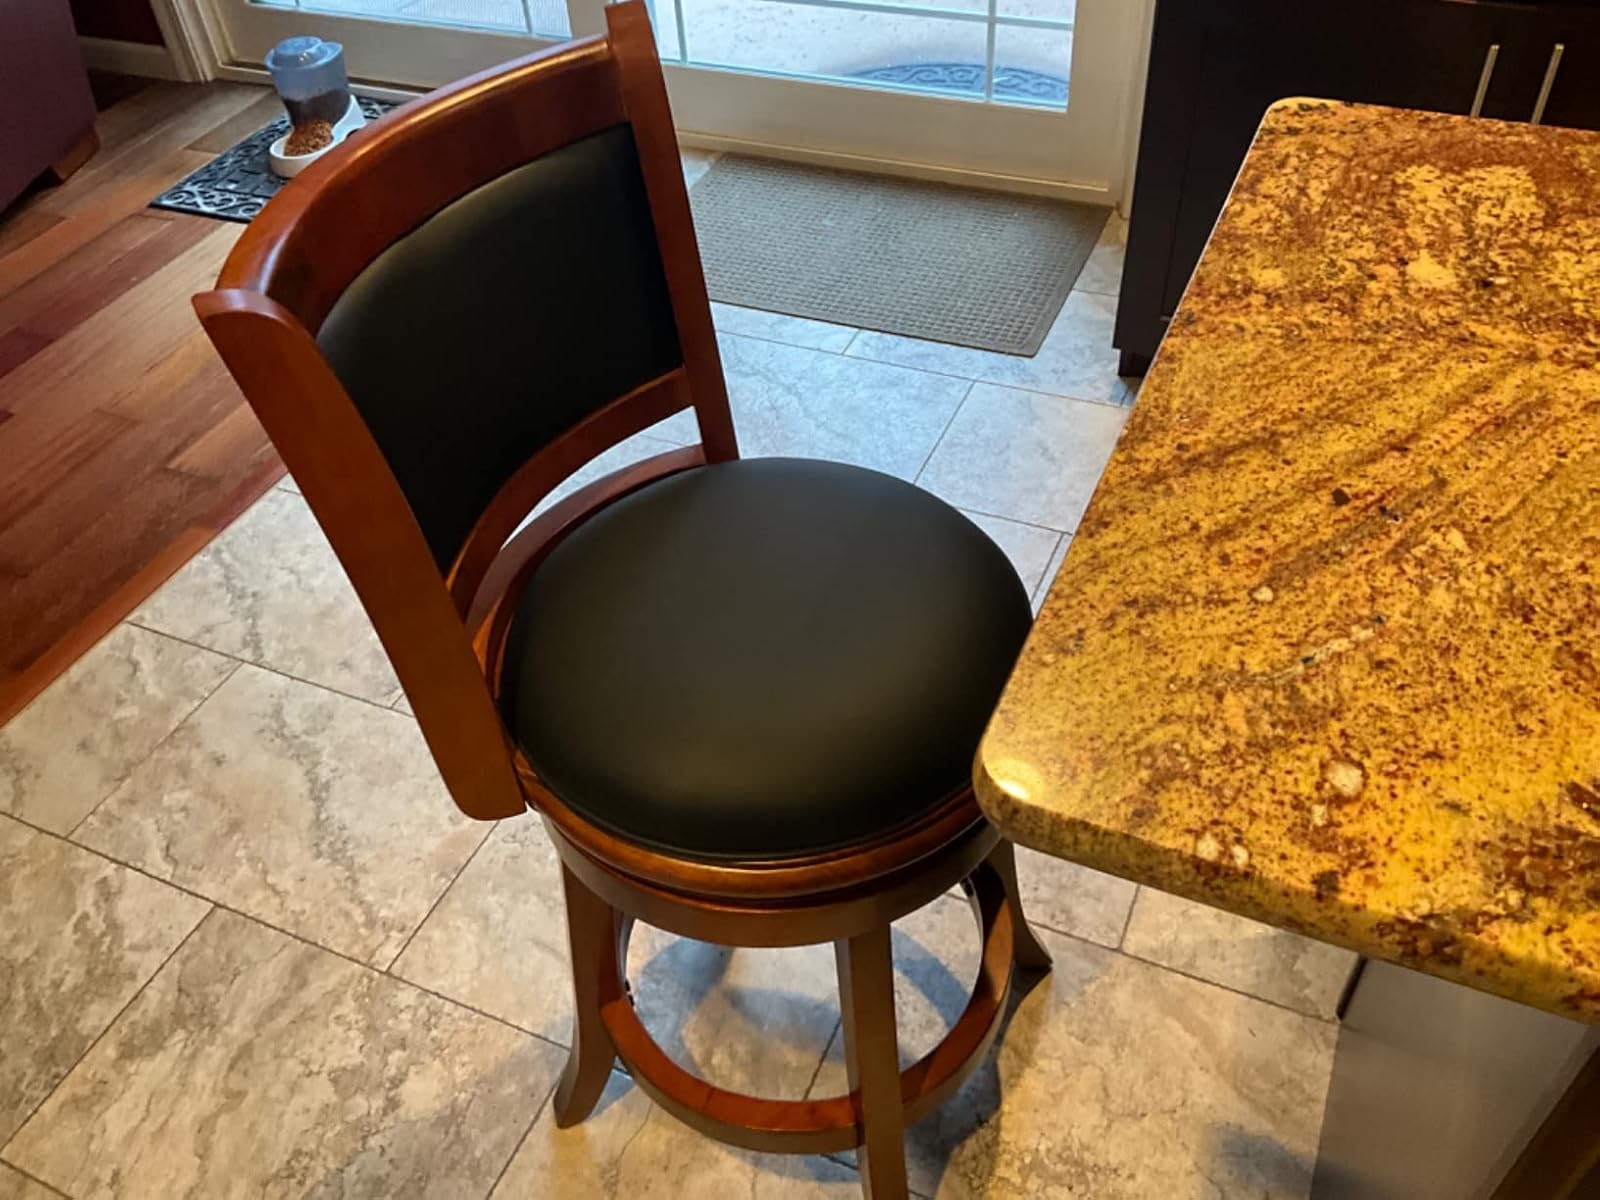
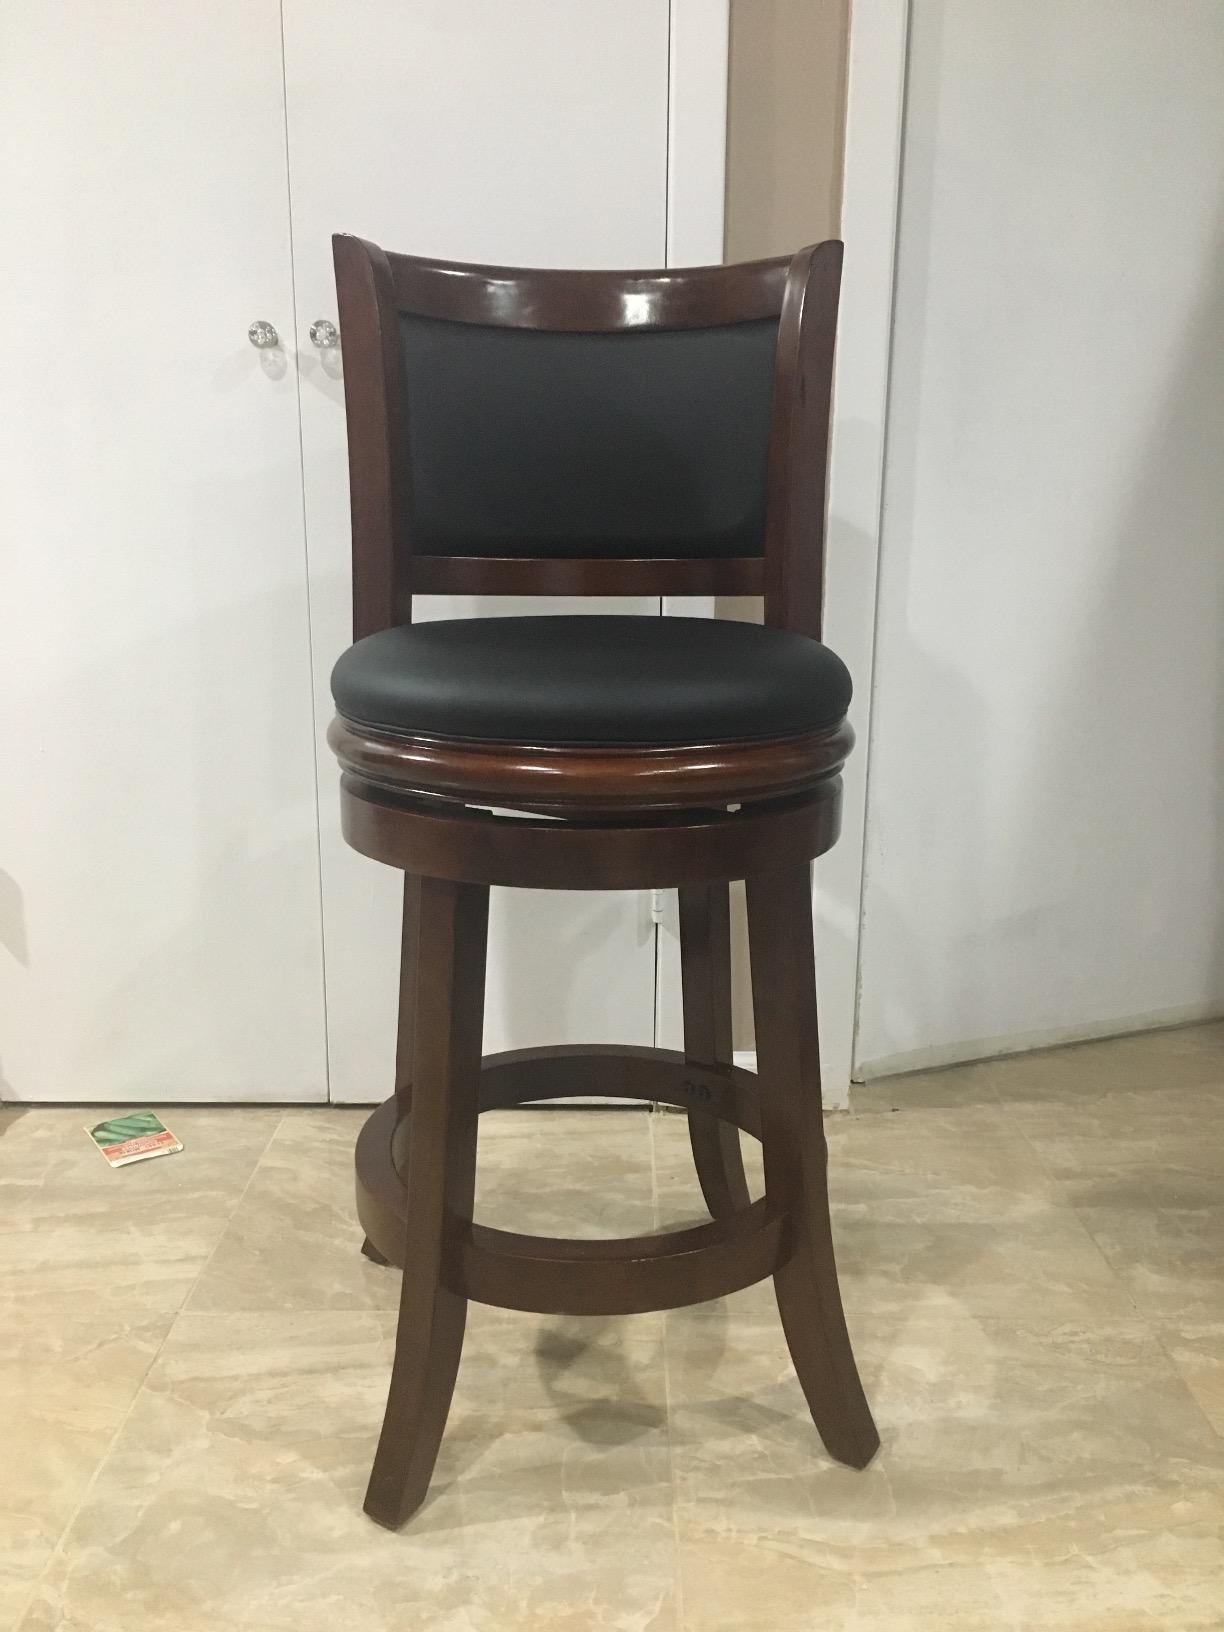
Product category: stool
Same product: yes